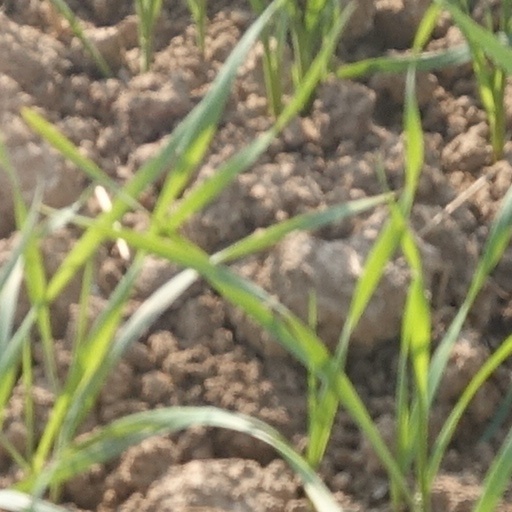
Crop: wheat